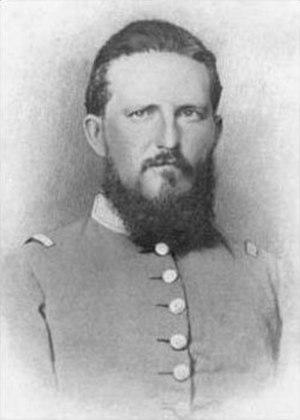
Elisha Franklin Paxton est un avocat américain et soldat qui a servi en tant que brigadier général dans l'armée des États confédérés pendant la guerre de Sécession. Il meurt au combat menant à la célèbre brigade de Stonewall au cours de la bataille de Chancellorsville.